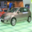
Label: automobile